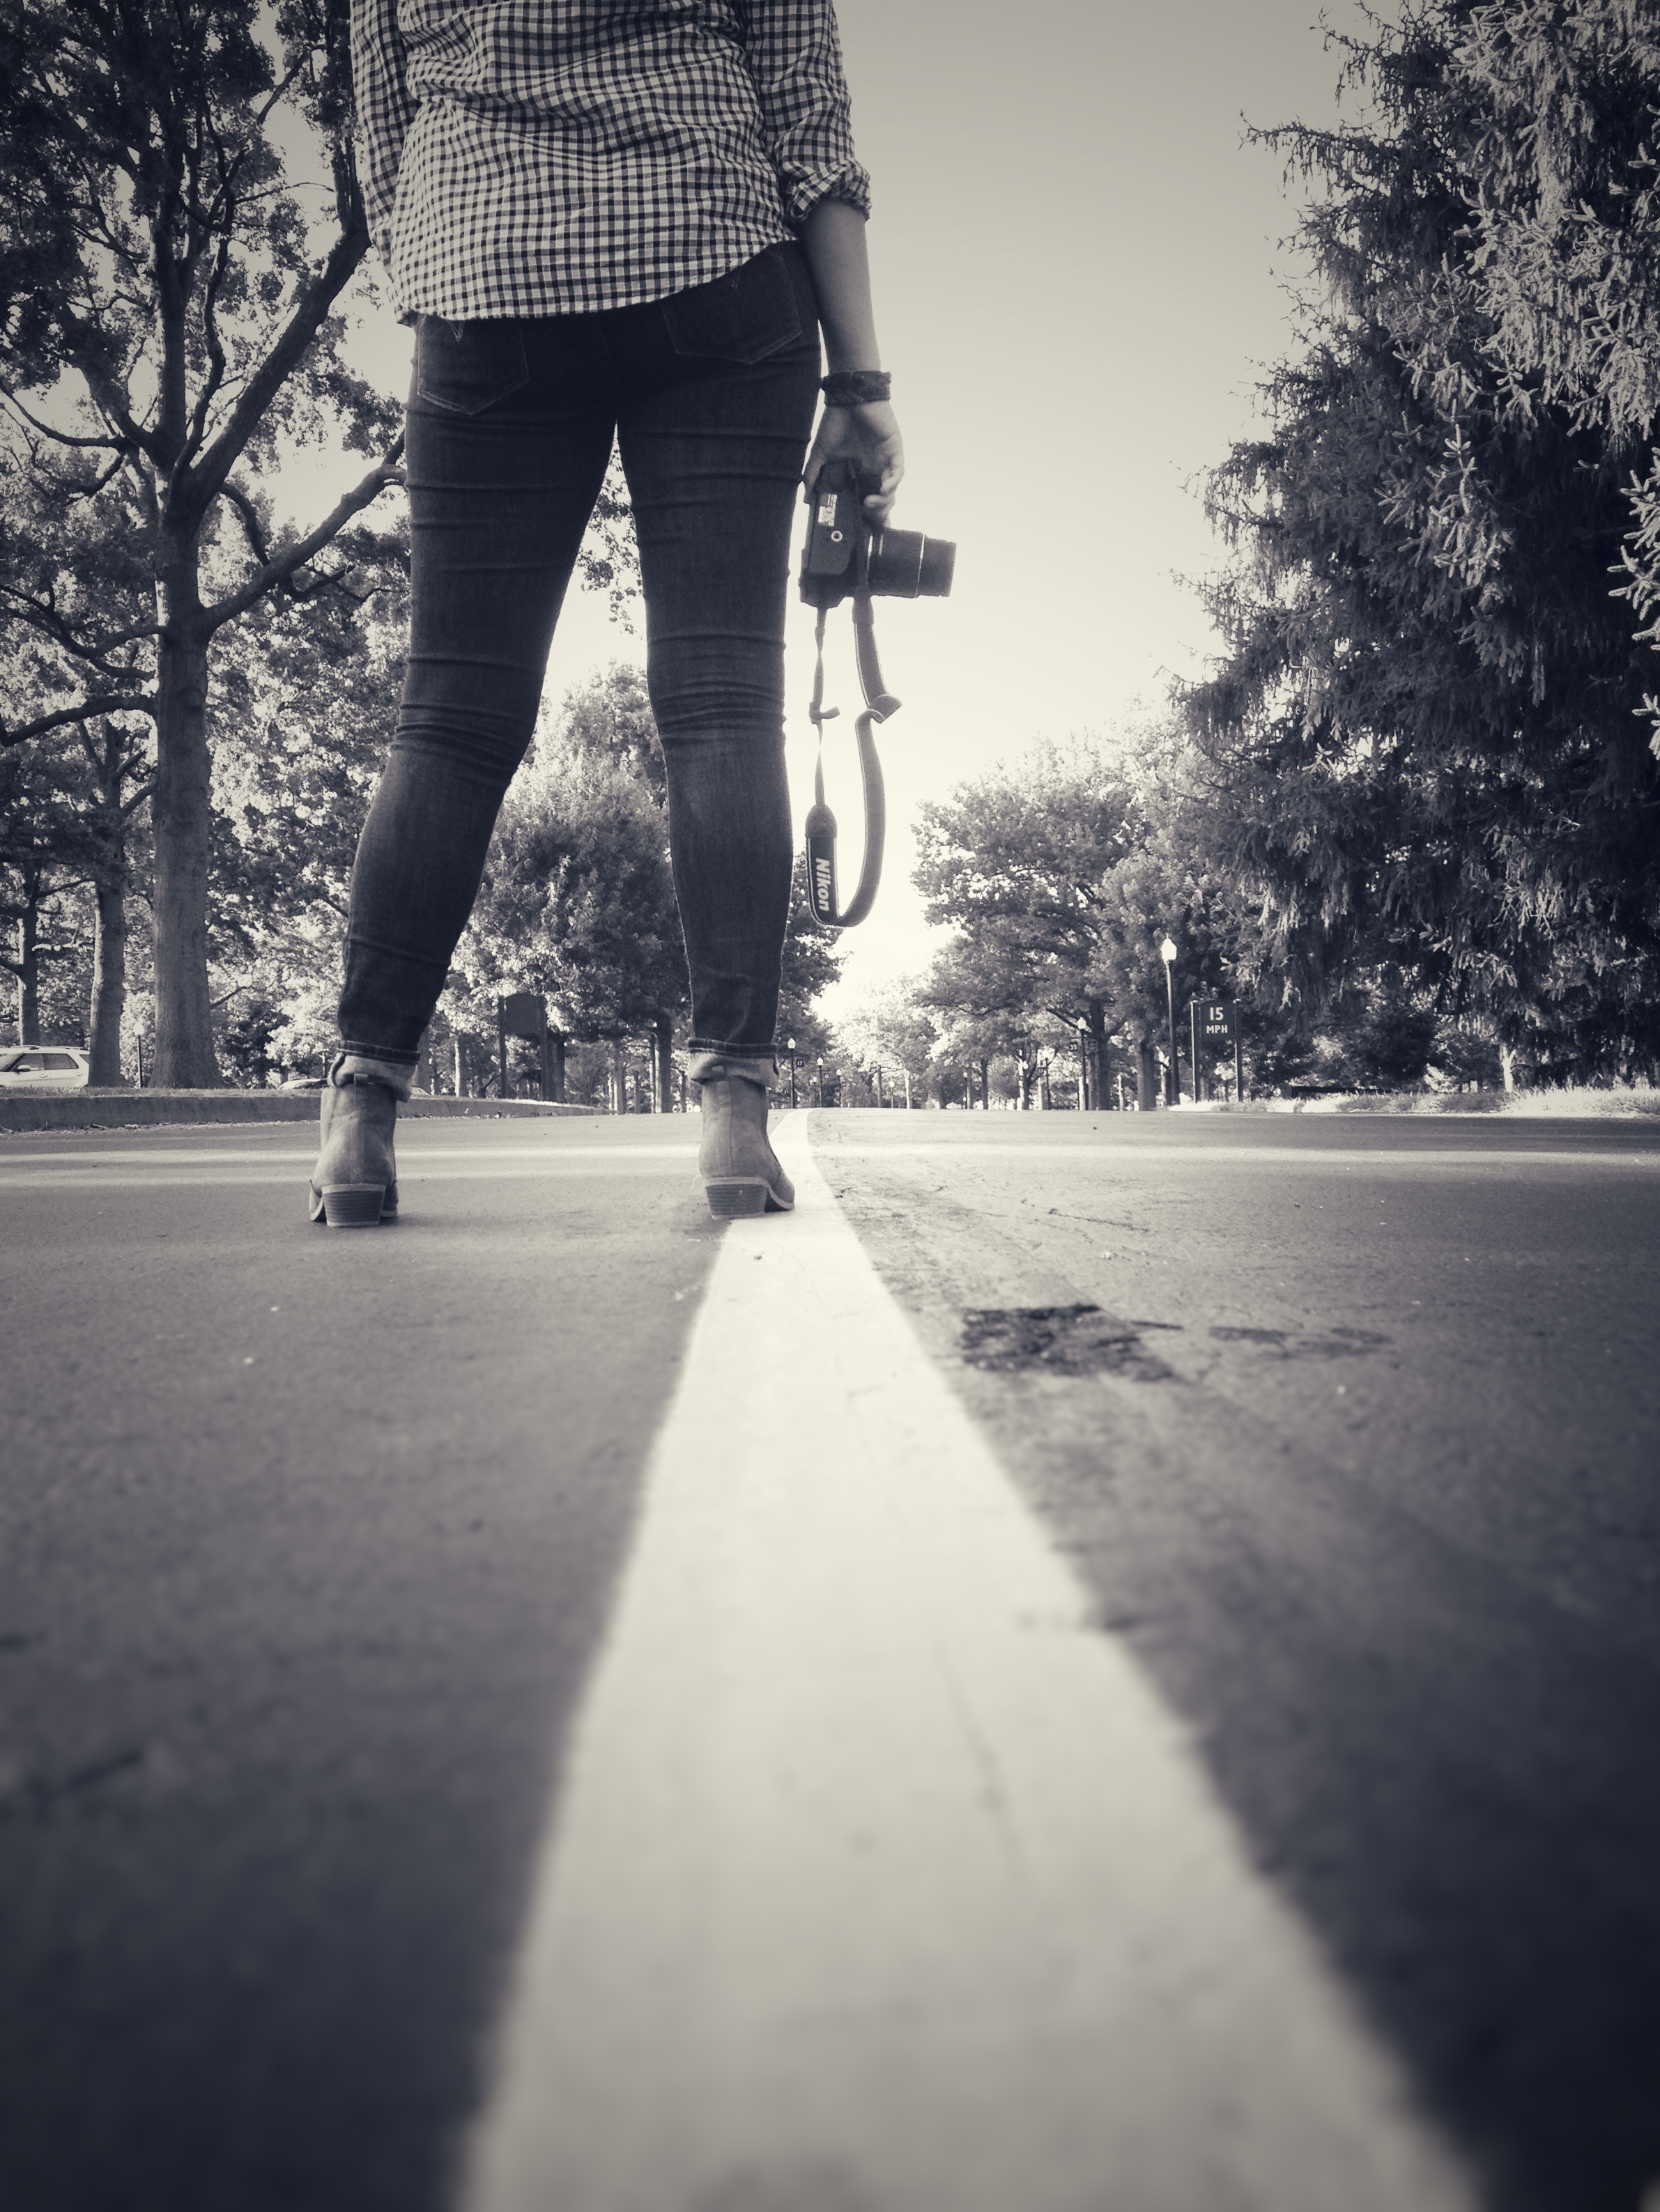
snow, winter, black and white, white, photography, spring, weather, shadow, fashion, clothing, black, monochrome, season, footwear, photograph, monochrome photography